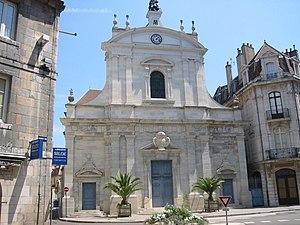
Le patrimoine religieux de Besançon est constitué d'un grand nombre d'églises et de lieux de culte chrétiens, mais aussi de mosquées, d'un temple protestant ou encore d'une synagogue tout à fait remarquable ainsi que d'un patrimoine ornemental faisant souvent référence au christianisme. Avec une cinquantaine de lieux de culte en activité ou réaffectés, la capitale comtoise possède l'un des patrimoines religieux parmi les plus riches et les plus variés de Franche-Comté.